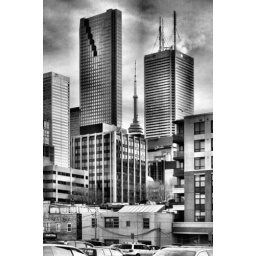
toronto in black and white